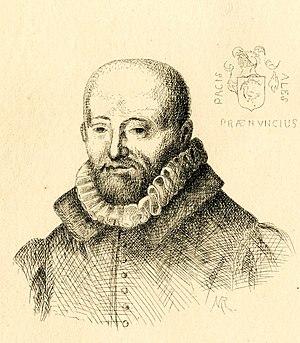
Gravure d'Antoine Loisel, d'après le portrait conservé au Musée de Beauvais
Antoine Loysel, seigneur de Courroy, de Fouilloy et de l'Églantier, né le 16 février 1536 à Beauvais et mort le 28 avril 1617 à Paris, est un jurisconsulte resté célèbre parmi les juristes pour avoir collecté les principes généraux de l'ancien droit coutumier français.